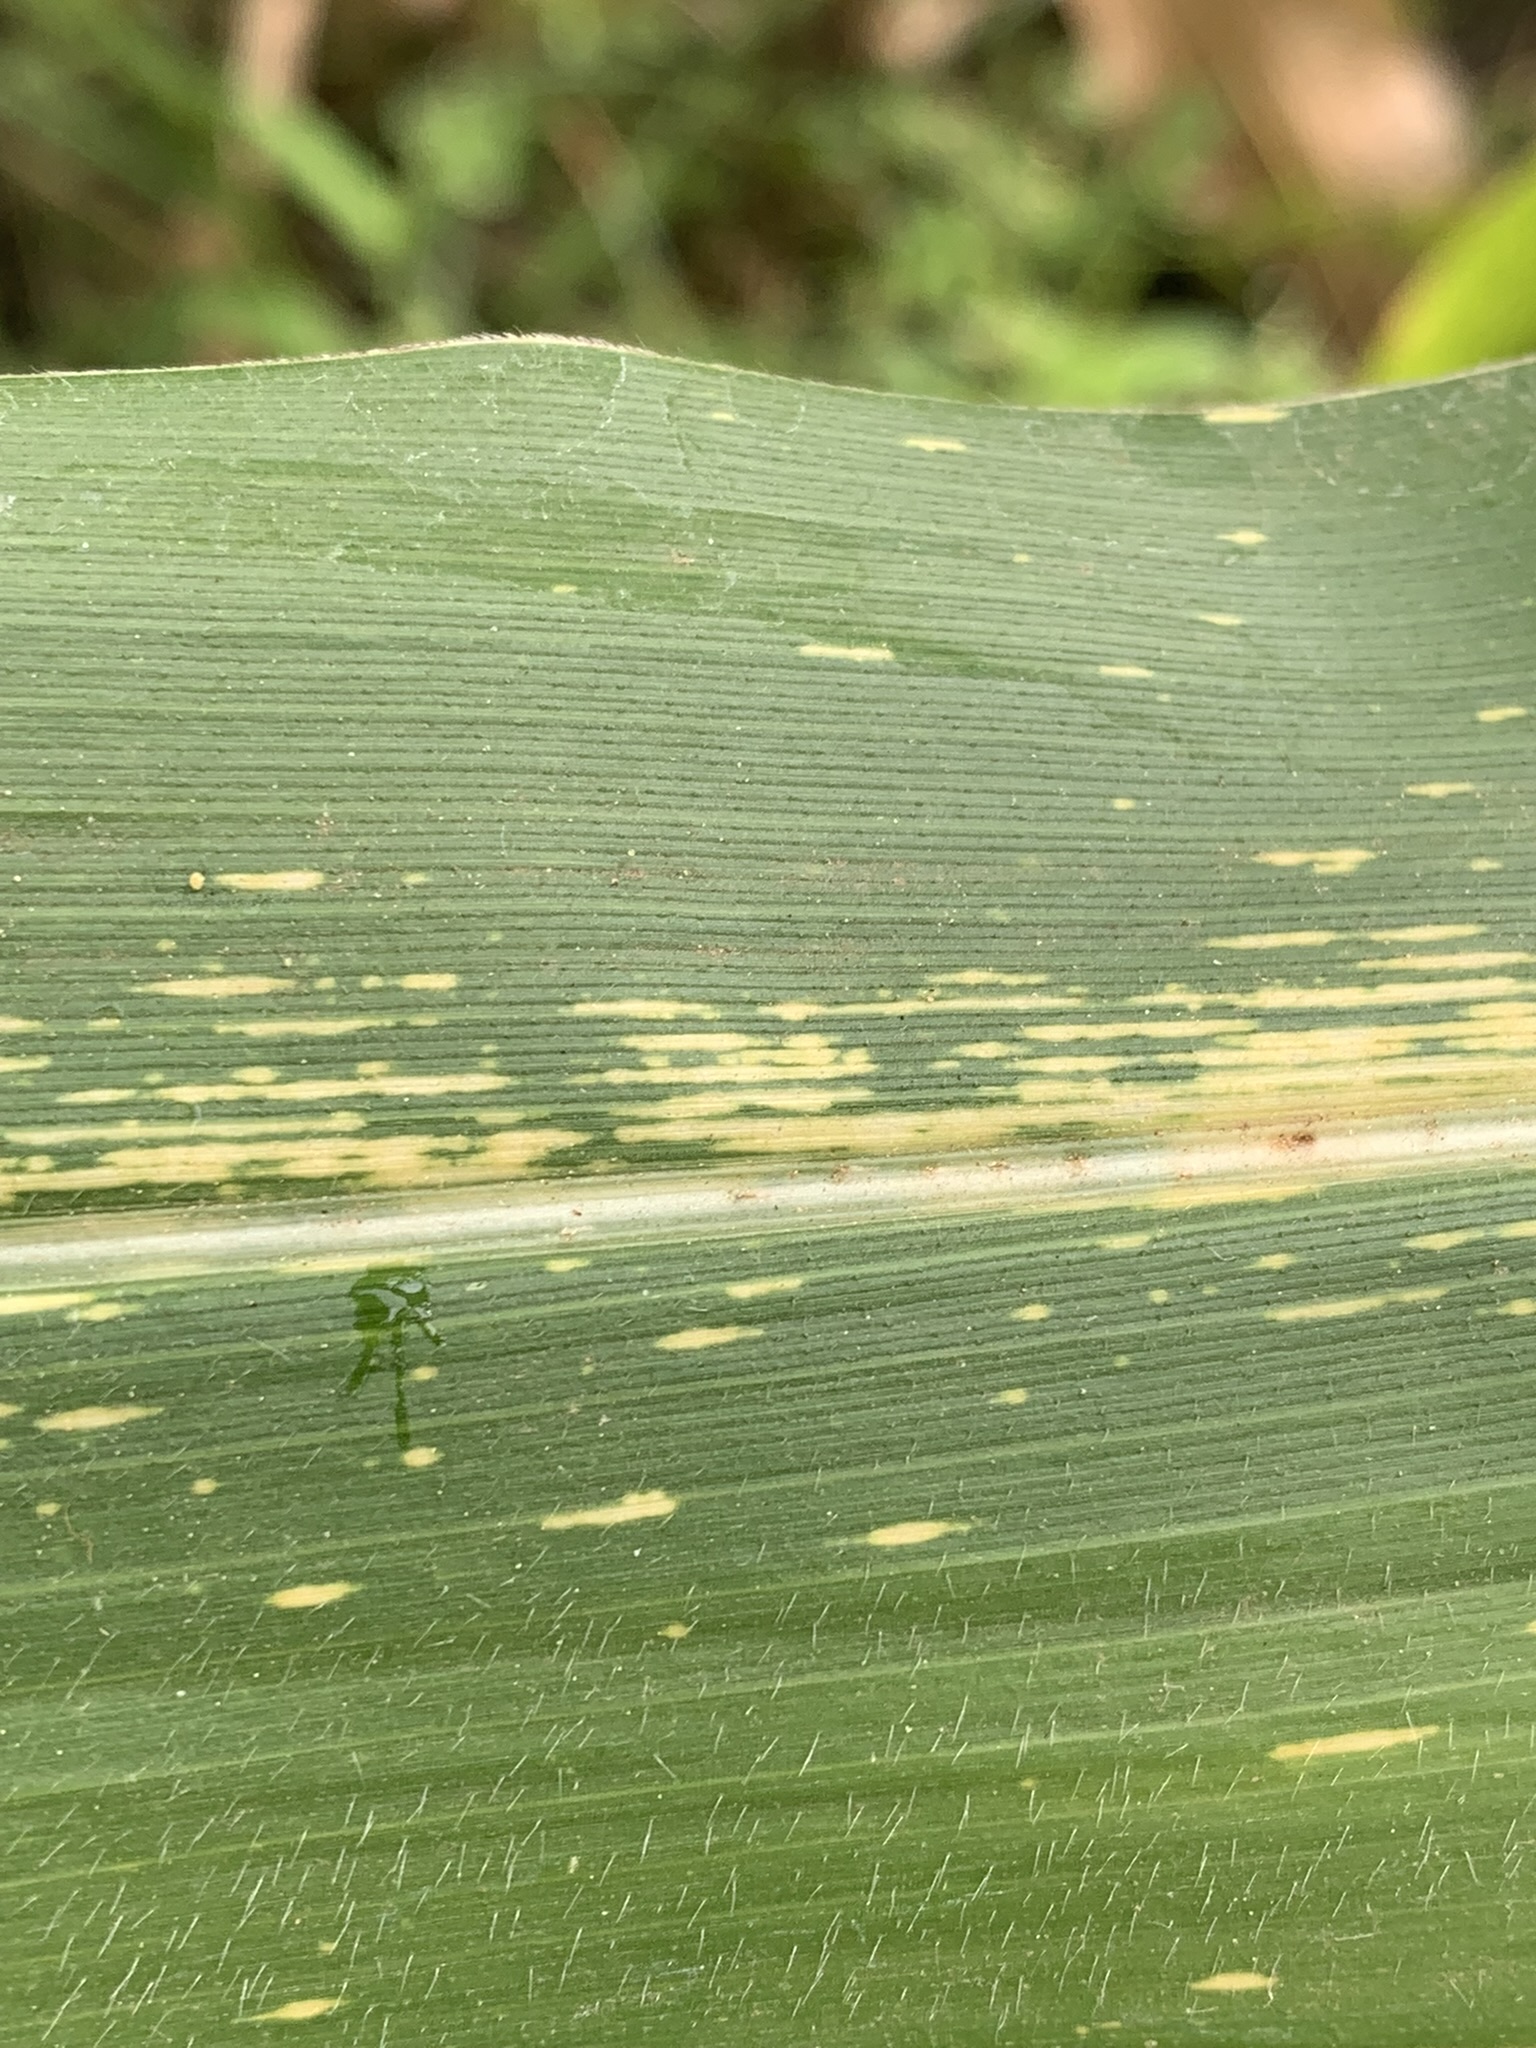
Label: MSV